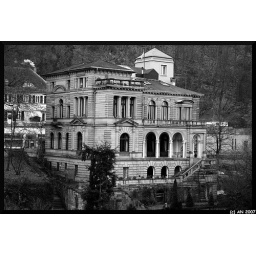
A building near the castle